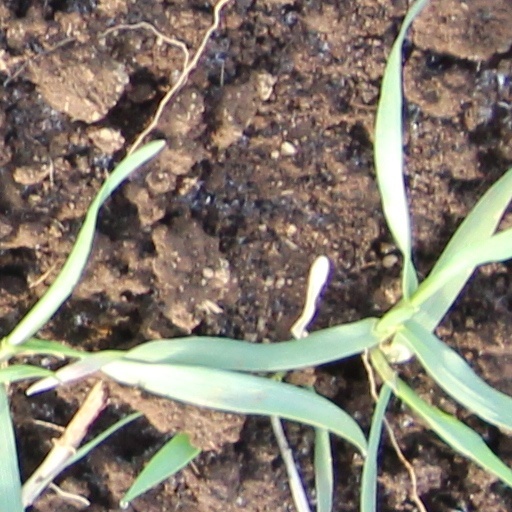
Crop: wheat